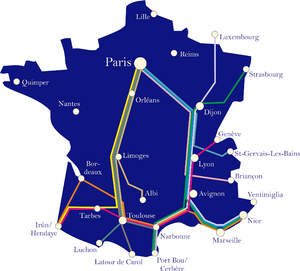
Intercités de nuit désigne, depuis 2012, le service de trains de nuit réguliers, proposé par la Société nationale des chemins de fer français, réalisé avec des voitures Corail.
Un train de nuit est un train circulant la nuit et comportant des places couchées pour les voyageurs. Le train de nuit se distingue des autres trains de grandes lignes par son trajet parcouru pendant la nuit, souvent à vitesse modérée et avec peu d'arrêts intermédiaires. L’objectif est de permettre au voyageur d’effectuer un long parcours pendant son sommeil. Ce train comporte souvent des voitures directes se dirigeant vers différentes destinations, ce qui évite d’avoir à changer de train pendant la nuit.